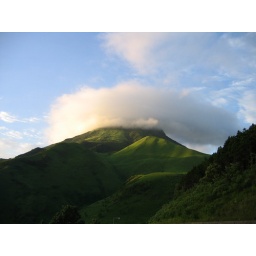
It looks like this cloud got snagged on the peak of this mountain as it floated by